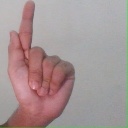
अक्षर: ळ